Abermenai Point

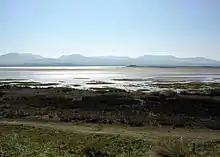
Looking across the tidal sands of Traeth Abermenai to Abermenai Point, from the edge of the dunes

Abermenai Point (Welsh: Pwynt Abermenai) is a headland in the southeast of the island of Anglesey in Wales. It is the southernmost point of the island and is the northern point of the western entrance of the Menai Strait.